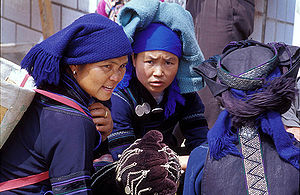
Hani
Hanikvinder i folkedragt
Hani er et af de 55 officielt anerkendte minoritetsfolk i Folkerepublikken Kina. Ifølge folketællingen i 2000 er der 1.439.673 af dem i Kina, for det meste i provinsene Yunnan og Guizhou. Der er også nogle hanier i Vietnam og i Laos.